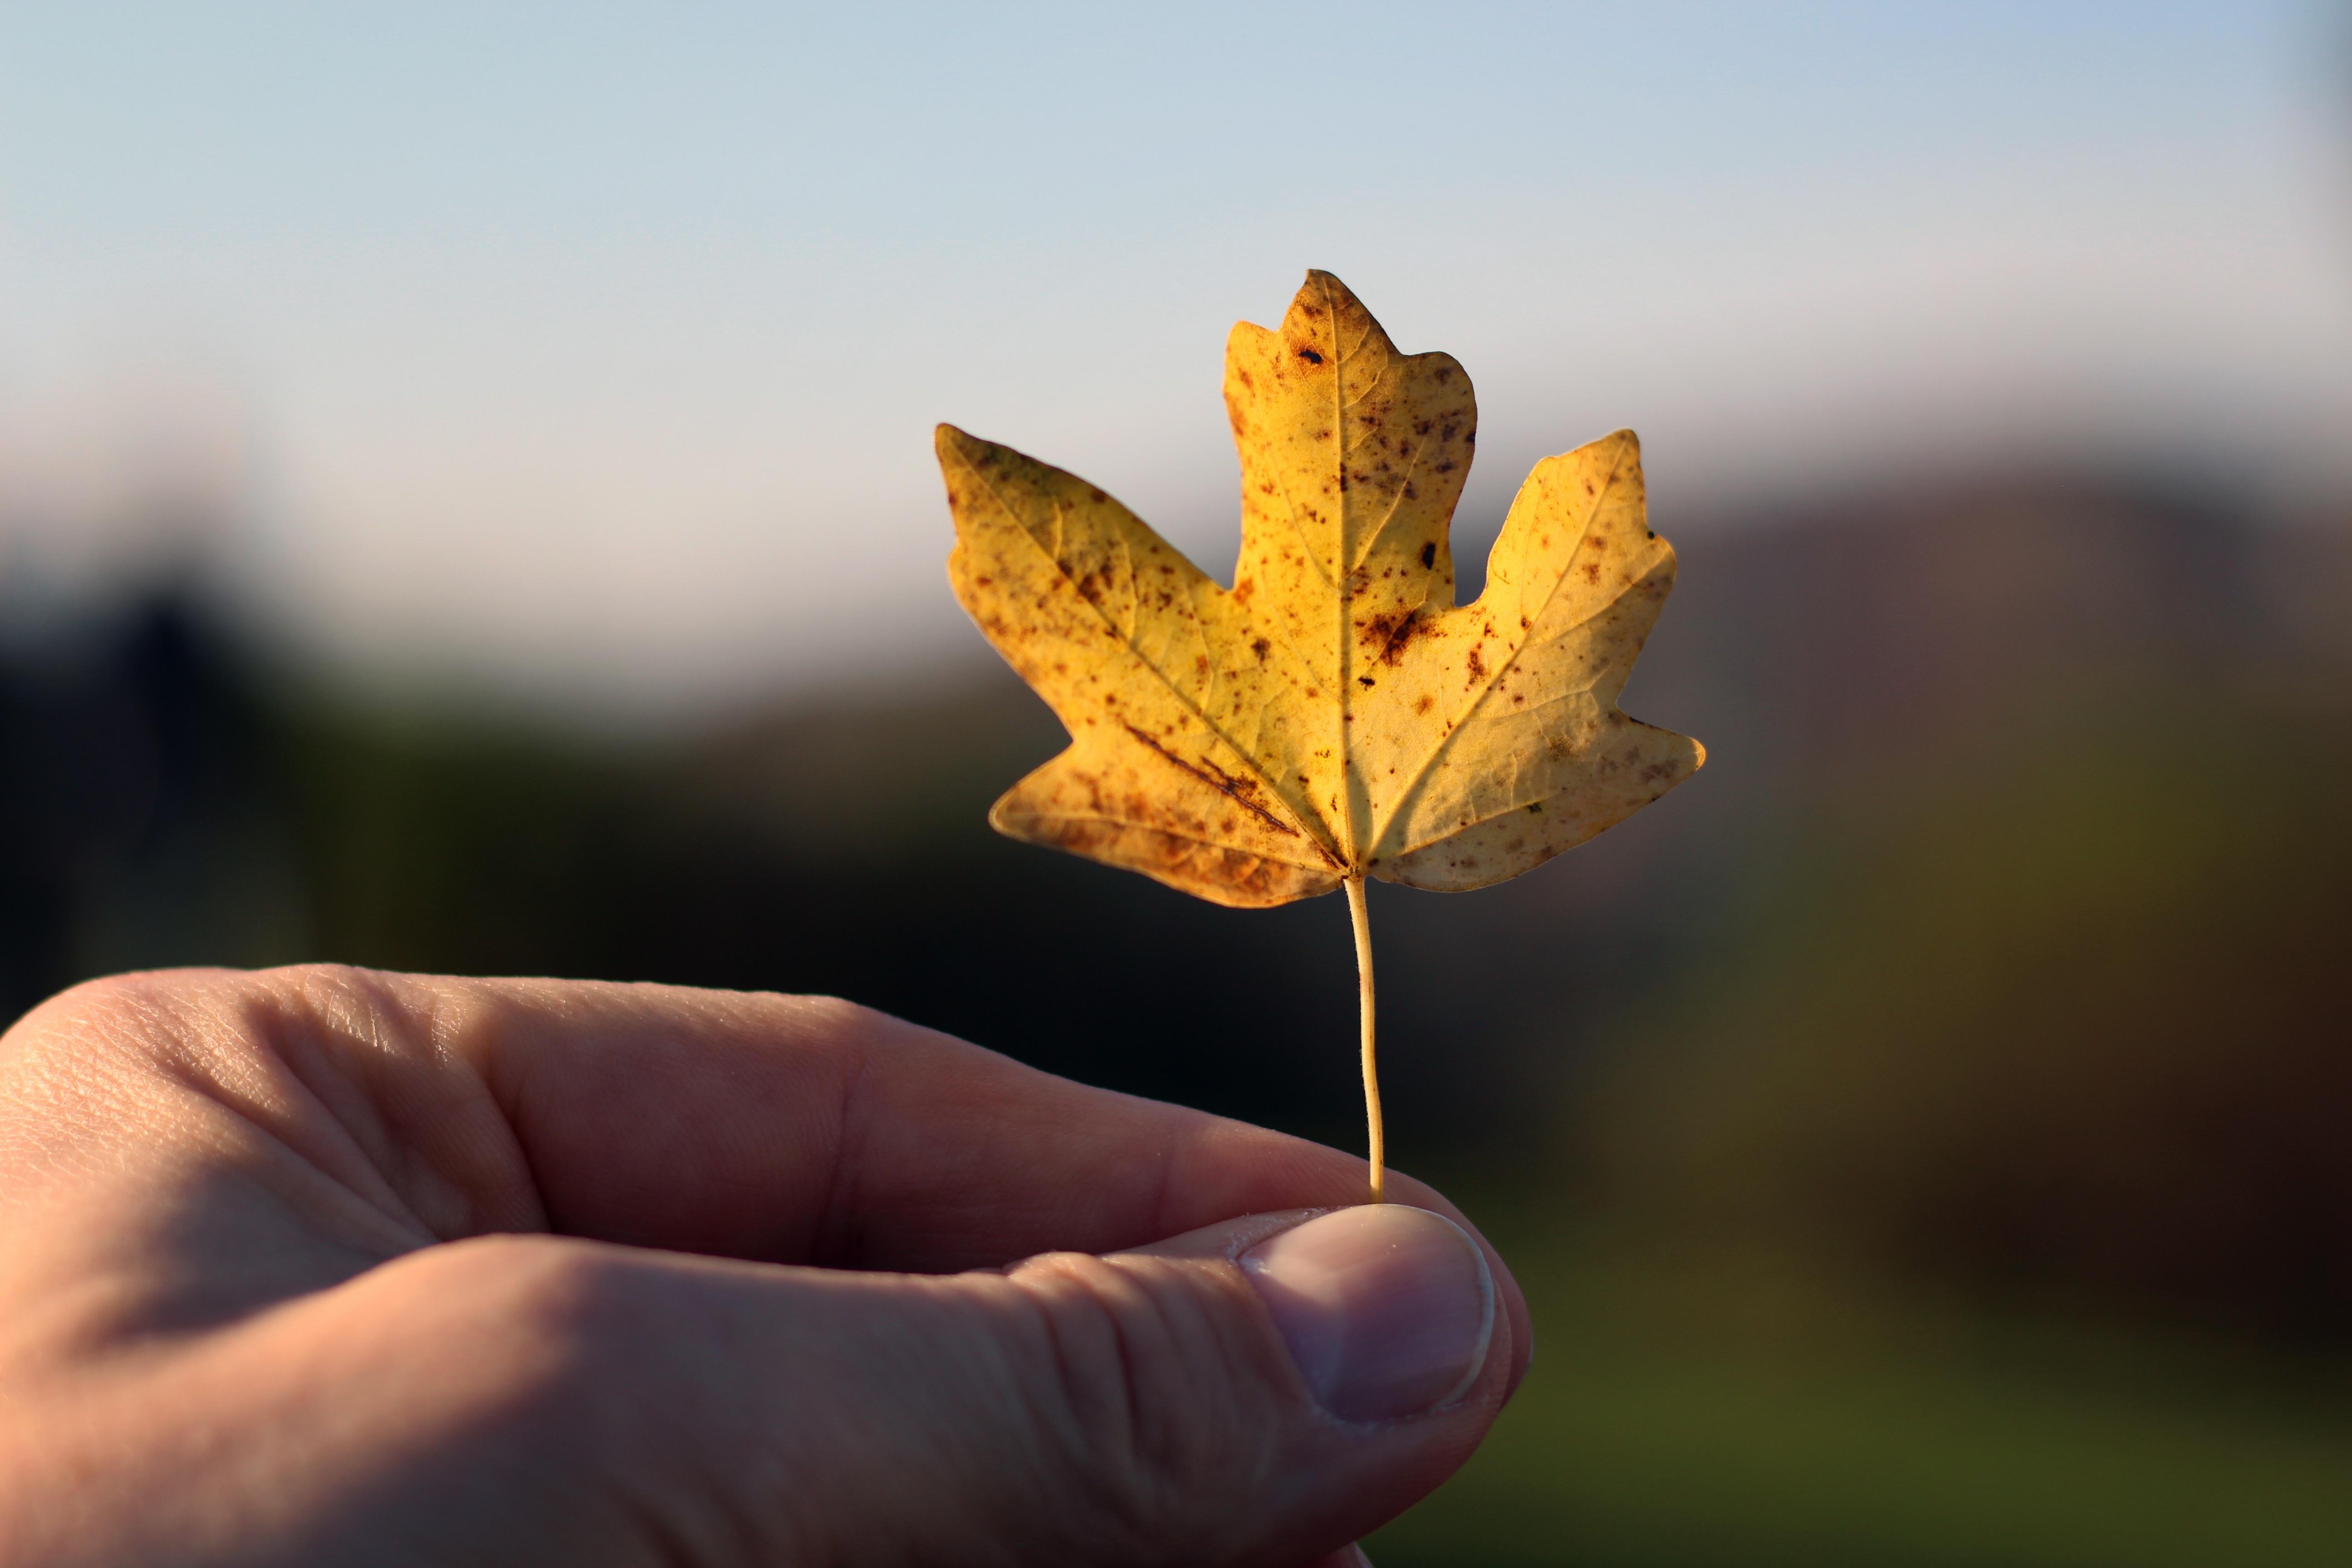
hand, tree, nature, grass, branch, plant, photography, sunlight, morning, leaf, flower, green, autumn, brown, yellow, flora, season, maple leaf, close up, seasons, fall color, golden autumn, thumb, macro photography, plant stem, woody plant, computer wallpaper